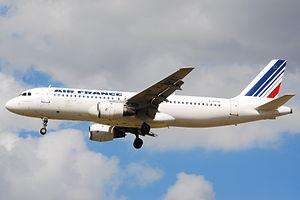
Cet article décrit la flotte détaillée d'Air France. Sur la totalité des 213 appareils, 4 portent encore la livrée datant de 1998, 6 avions ont appartenu à Air Inter, 6 avions portent la livrée SkyTeam et 2 autres avions portent la livrée « Paris 2024 » à l'occasion de la candidature de la ville de Paris aux Jeux Olympiques et Paralympiques d'été 2024.